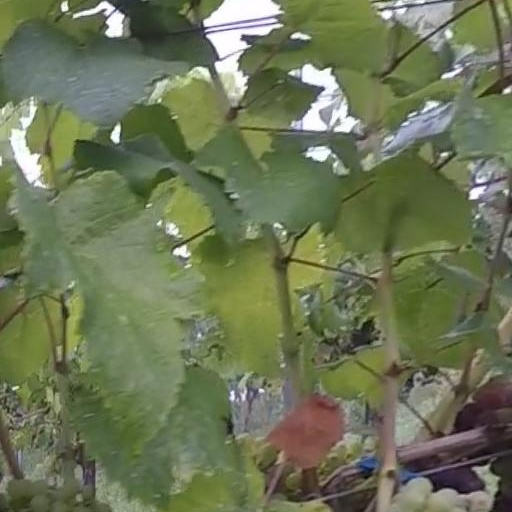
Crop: grape